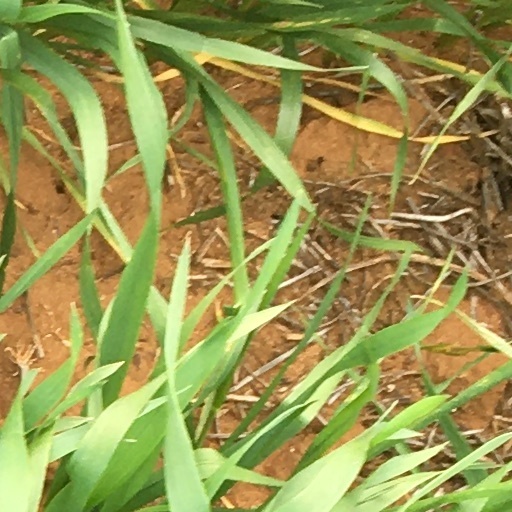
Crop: wheat